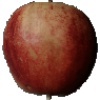
Label: Apple Red 3